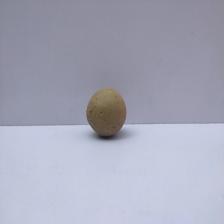
Size: Small